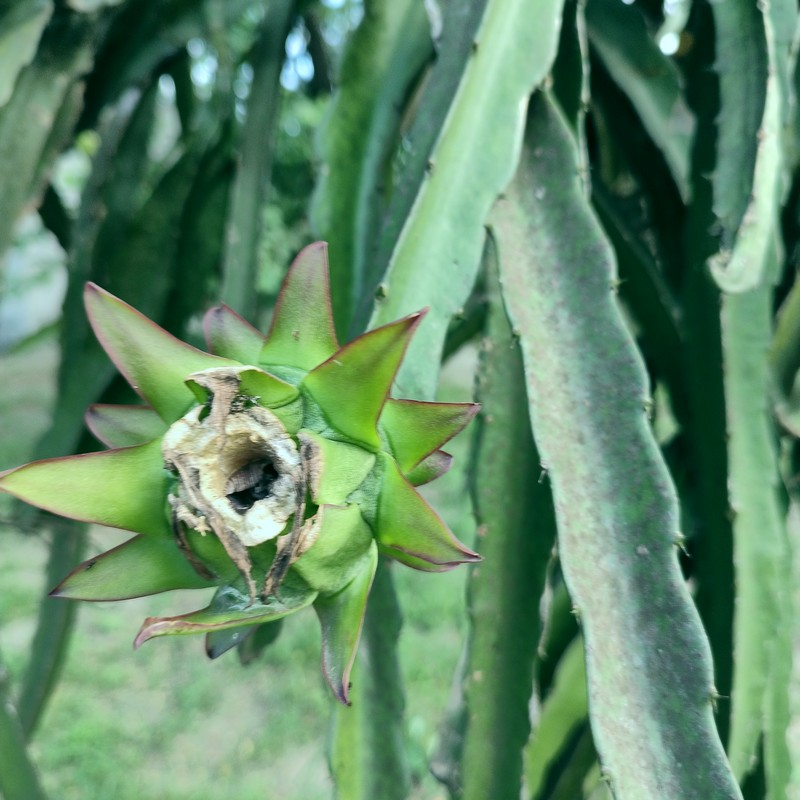
Label: Immature Dragon Fruit